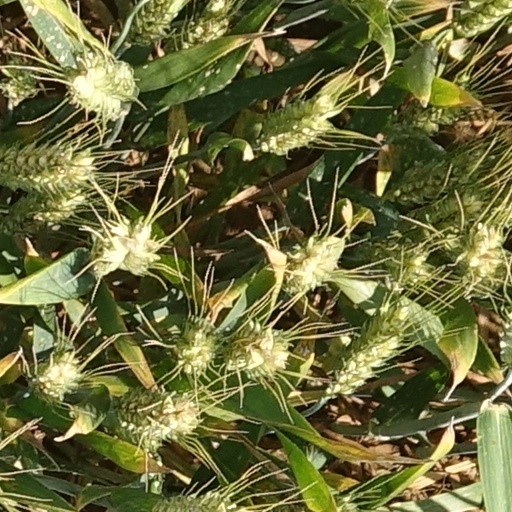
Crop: wheat